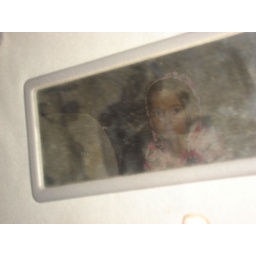
Zoe in dirty mirror